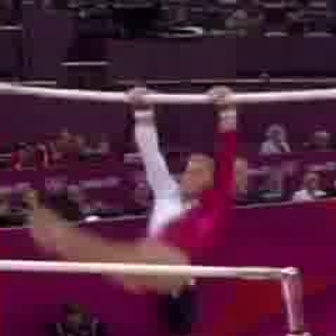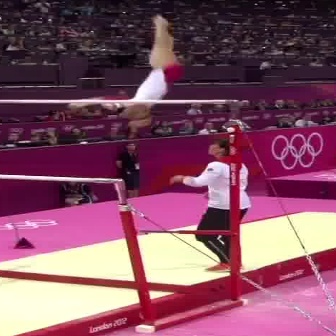
  Please identify the target specified by the bounding box [22,77,237,292] in the first image and locate it in the second image. Return the coordinates in [x_min,y_min,x_max,y_max] format.
Answer: [67,14,178,125]